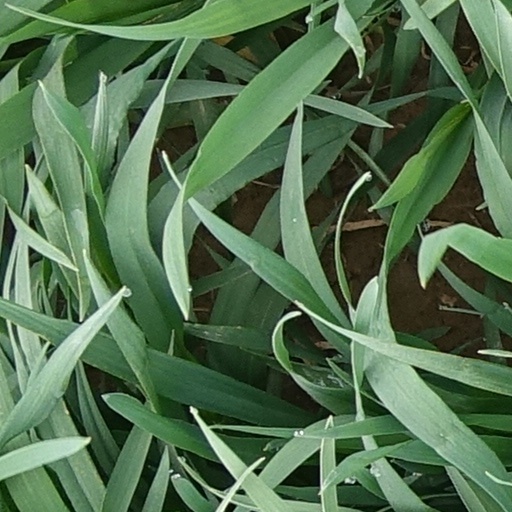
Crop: wheat